Eugène-François Vidocq

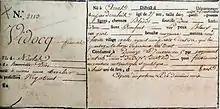
The sentence

After a long delay, his trial for document forgery began. On 27 December 1796, Vidocq and a second accused, César Herbaux, were found guilty and sentenced to eight years of hard labour.